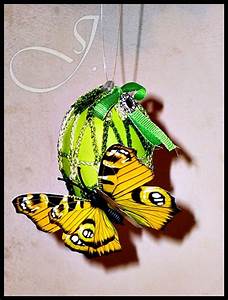
Label: butterfly